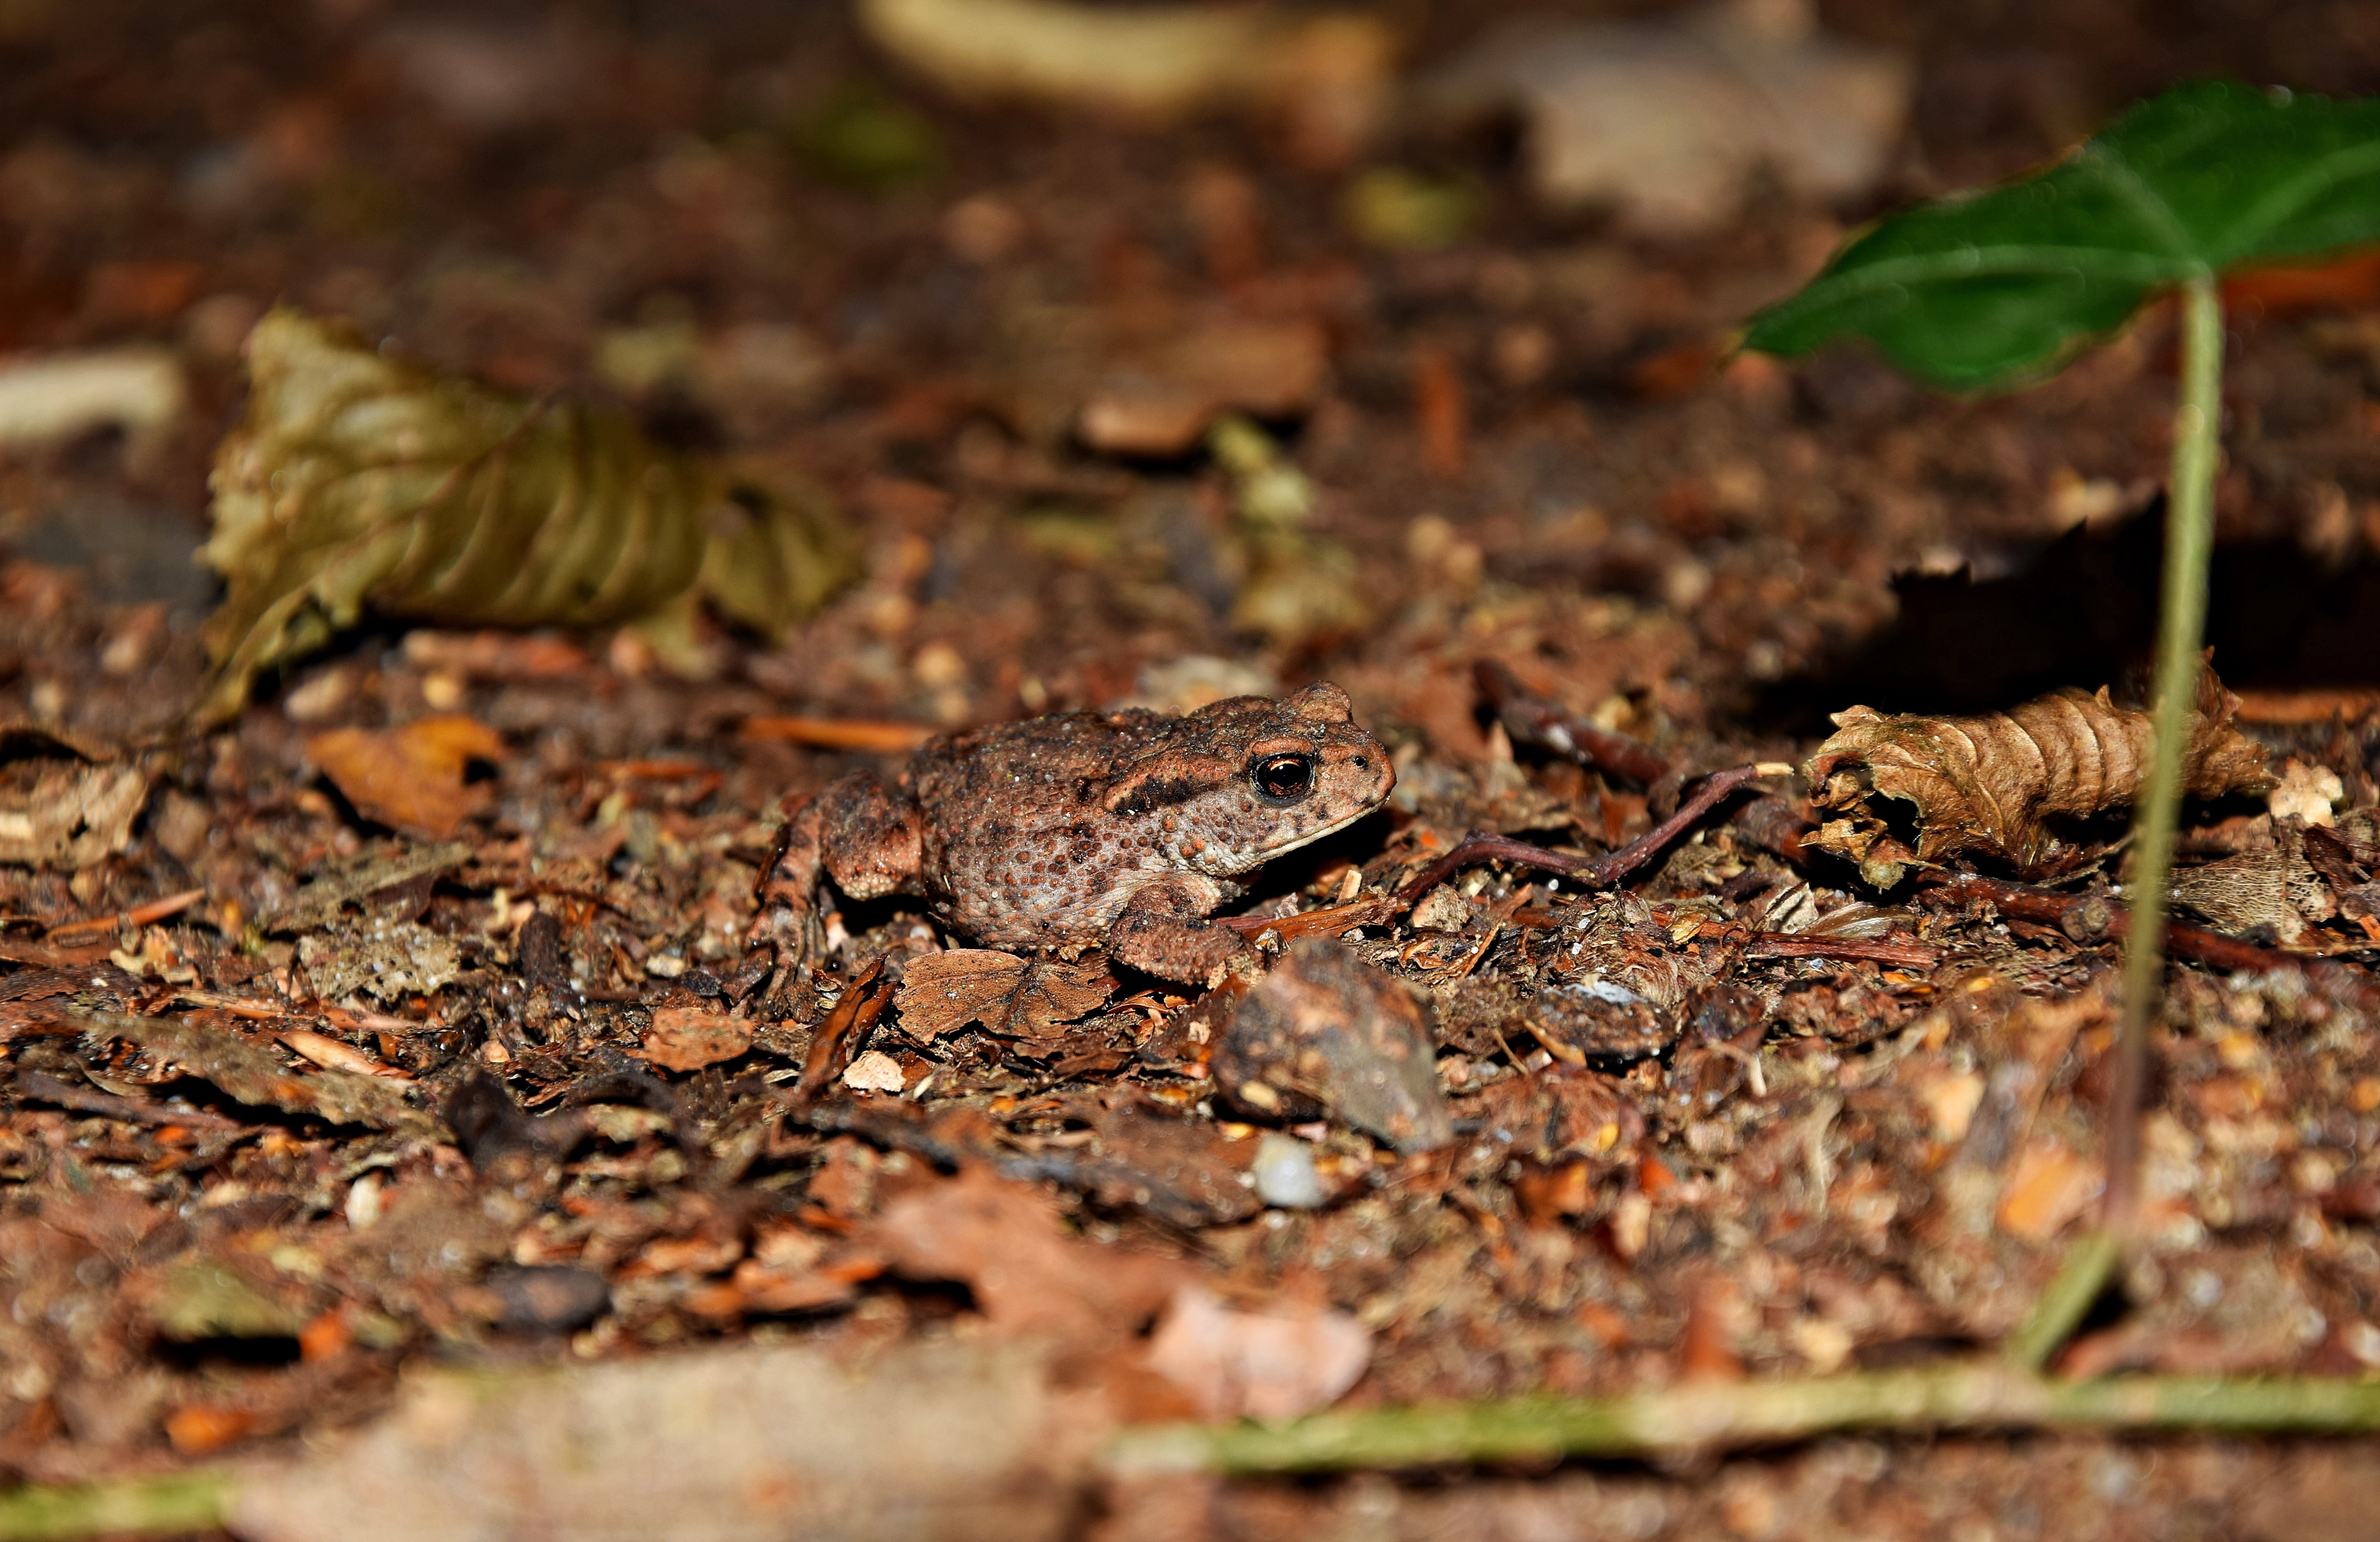
tree, nature, forest, plant, leaf, flower, wildlife, green, autumn, soil, botany, frog, closeup, flora, season, fauna, close up, woodland, macro photography, the frog, abka, a toad